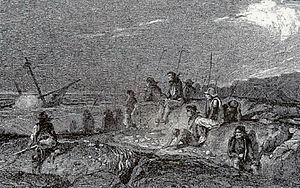
Plouguerneau [plugɛʁno], est une commune du département du Finistère, dans la région Bretagne, en France.
Pendant l'Ancien Régime, le droit de bris, appelé aussi droit d'épave, droit de lagan, droit de varech ou de wreccum était le droit donnant la propriété des épaves et des cargaisons des navires naufragés au seigneur sur les terres duquel l’épave s’échouait.
Penmarch [pɛ̃maʁ] est une commune française du département du Finistère, en région Bretagne.
Un naufrageur est celui qui provoque volontairement le naufrage d’un navire, à la différence du pilleur d'épave qui se contente de piller un navire déjà échoué.